New York State Route 80

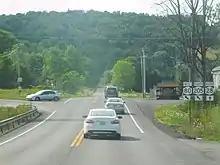
West end of NY 80 and NY 28 overlap at NY 205

NY 80 heads due east from NY 51 to Otsego, where it meets NY 205. NY 205 joins NY 80 eastward into a small valley surrounding Oaks Creek, where the two routes meet NY 28. While NY 205 terminates here, NY 80 joins NY 28, following the route east across the creek and through the hamlet of Fly Creek.